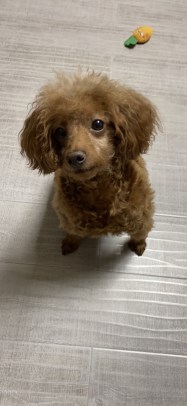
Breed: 7449-n000128-teddy